Mira Road

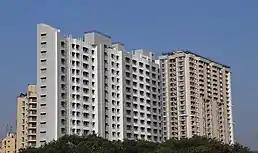
An apartment in Mira Road (East)

By 1990, the council was extended and it held the first election. Gilbert Mendonca was elected as the first president of the Mira-Bhayandar Municipal Council.